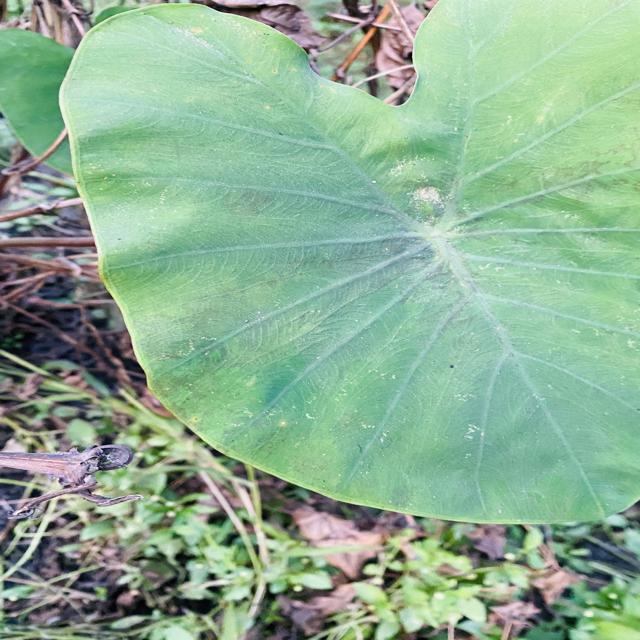
Label: Healthy